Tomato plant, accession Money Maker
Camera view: bottom (45 deg); turntable rotation: 60 degrees
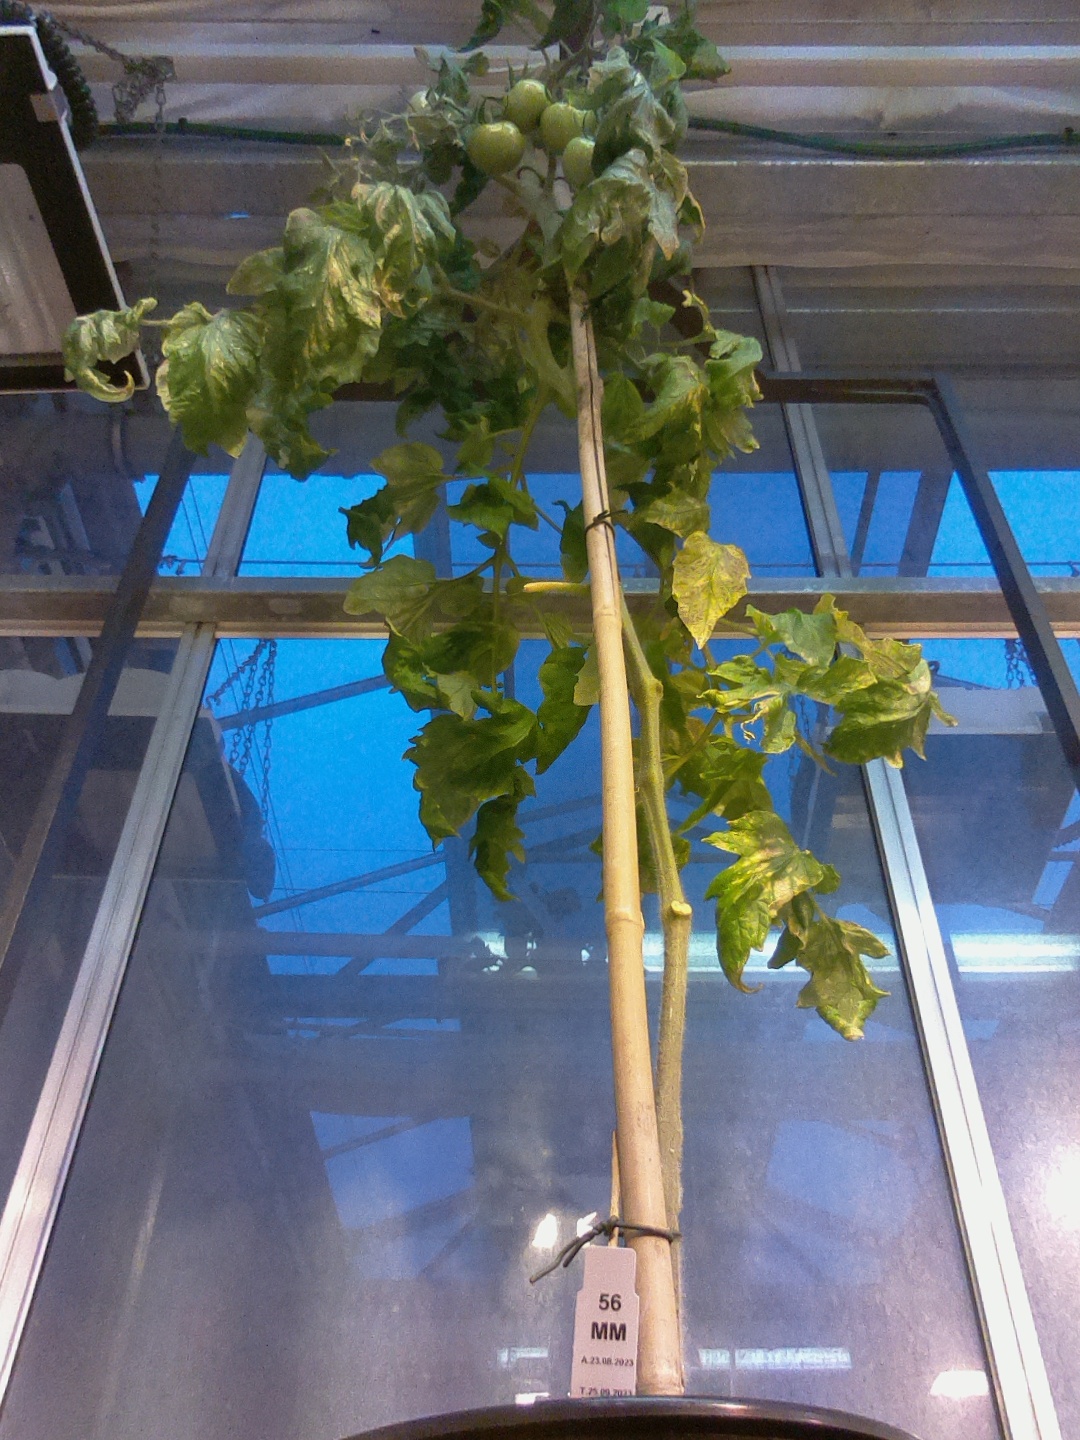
BBCH growth stage 78: 80% -90% of final fruit size